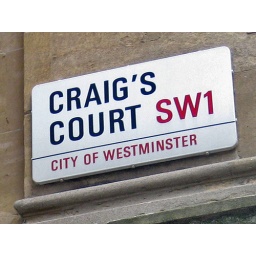
I saw this street in the map book and couldn't resist going to find it.